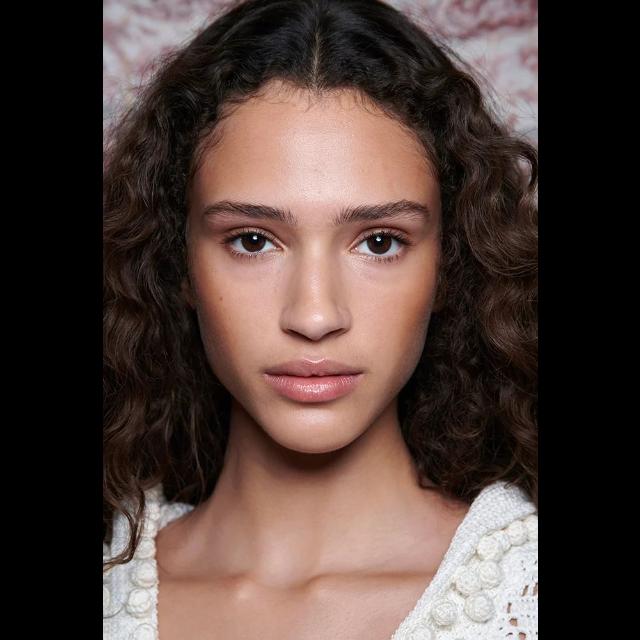
Portrait style: Real Portrait